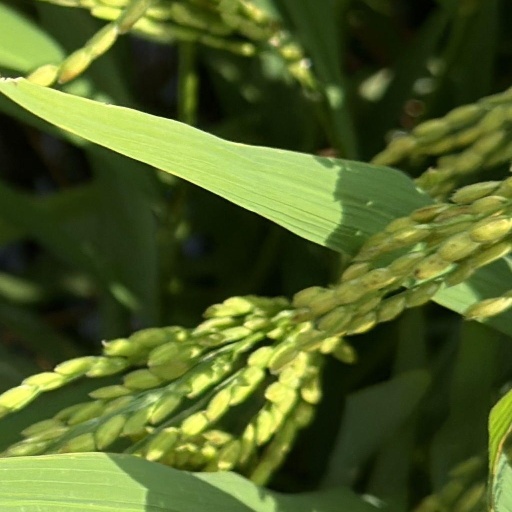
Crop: rice